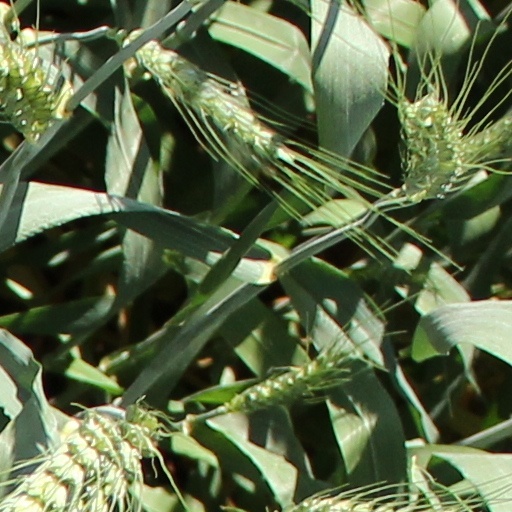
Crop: wheat